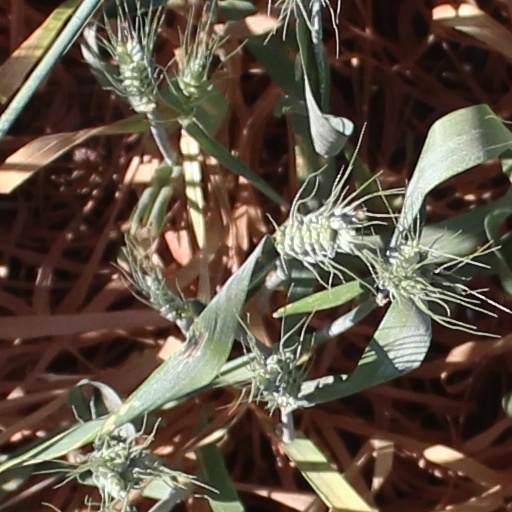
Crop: wheat